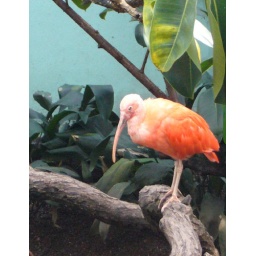
This guy was hanging on in the largest bird building of all time. Seriously. So many birds.